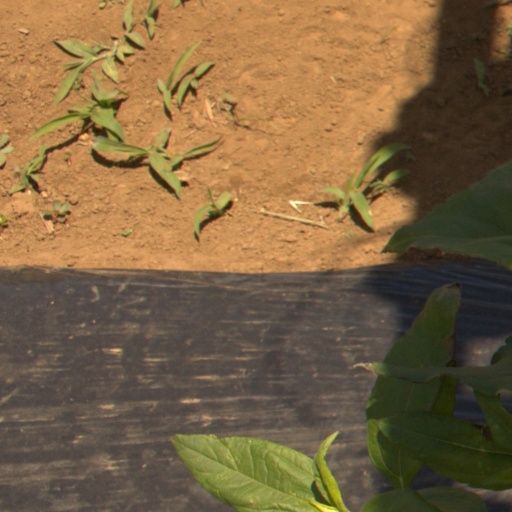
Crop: Jerusalem artichoke